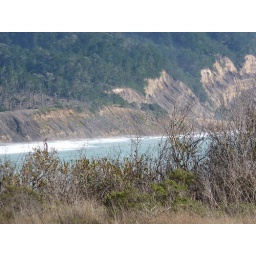
Road runs below these cliffs with a fence blocking falling rocks and soil.